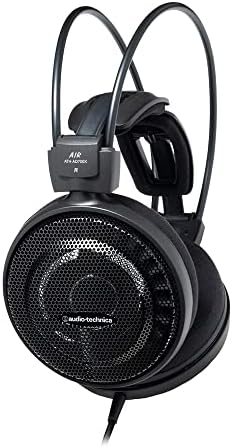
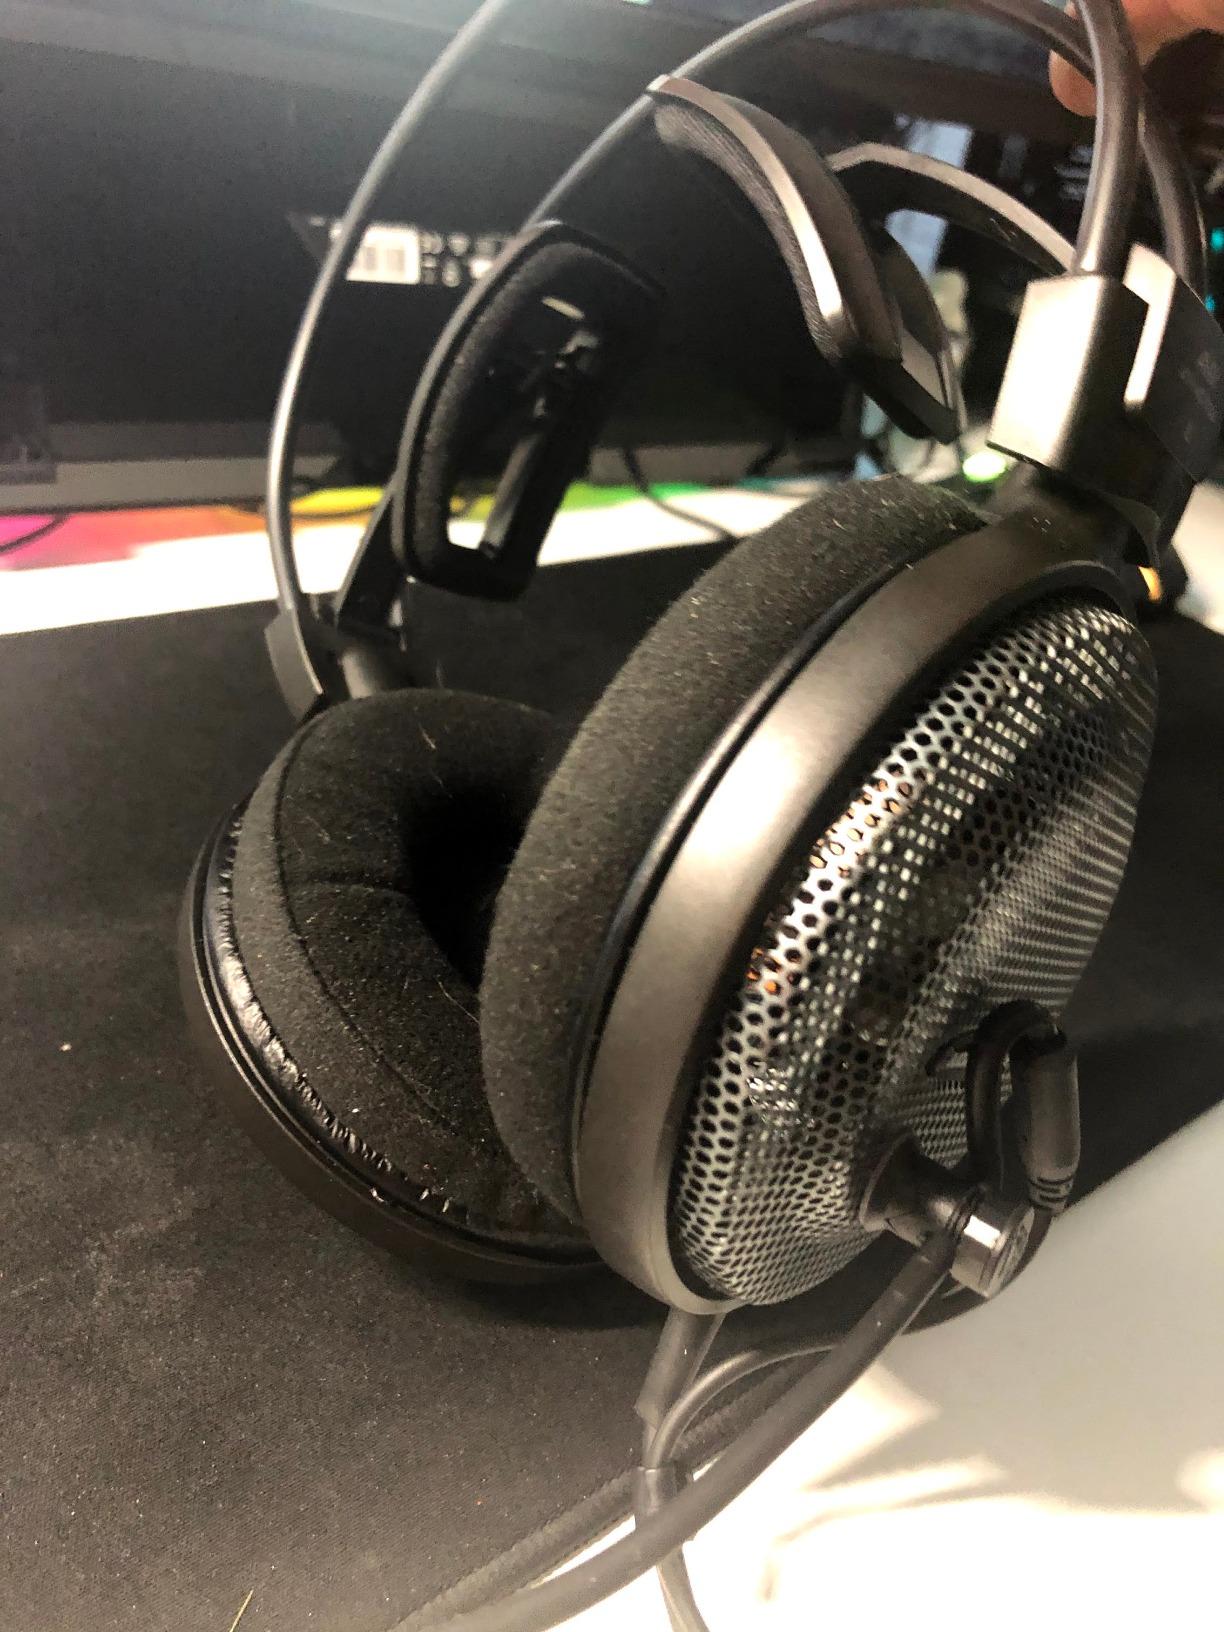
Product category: headphones
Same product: yes